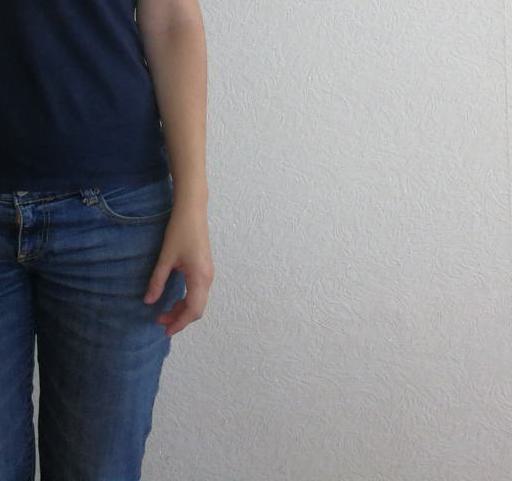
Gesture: no_gesture